Henry D. Todd Jr.

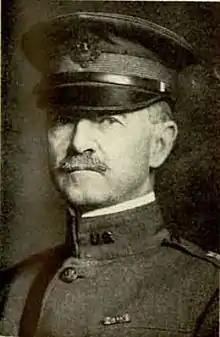
Todd as commandant of the Coast Artillery School

After the war, Todd reverted to the permanent rank of colonel. In 1920, he received the honorary degree of Master of Science from the University of Pennsylvania. From August 1919 to June 1920, he attended the Army War College for the second time. He was then assigned as a student at the Naval War College, where he remained until November. In September 1920, Todd was again promoted to temporary brigadier general. He left the Naval War College before completing the program because he was assigned to command the 31st Coast Artillery Brigade at Fort Lewis, Washington, which he led from December 1920 to July 1921. His temporary promotion expired in March 1921, and in April 1921 he received promotion to permanent brigadier general.